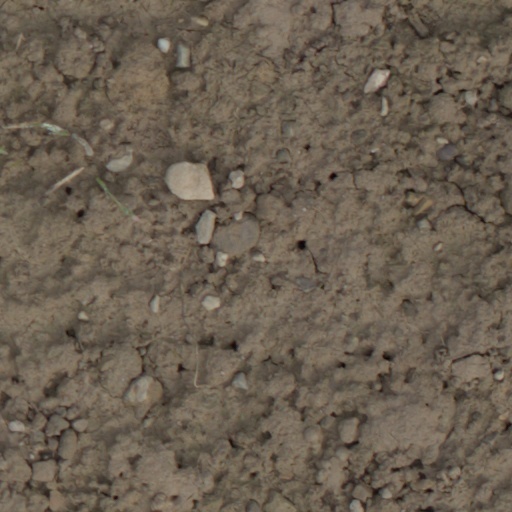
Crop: wheat